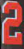
Number: 2